The Deadly Dozen: India's Most Notorious Serial Killers

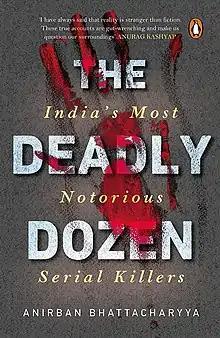
Second edition

The Deadly Dozen: India's Most Notorious Serial Killers is a 2019 true-crime non-fiction novel by Anirban Bhattacharyya. The novel was launched by film director Anurag Kashyap in Mumbai.